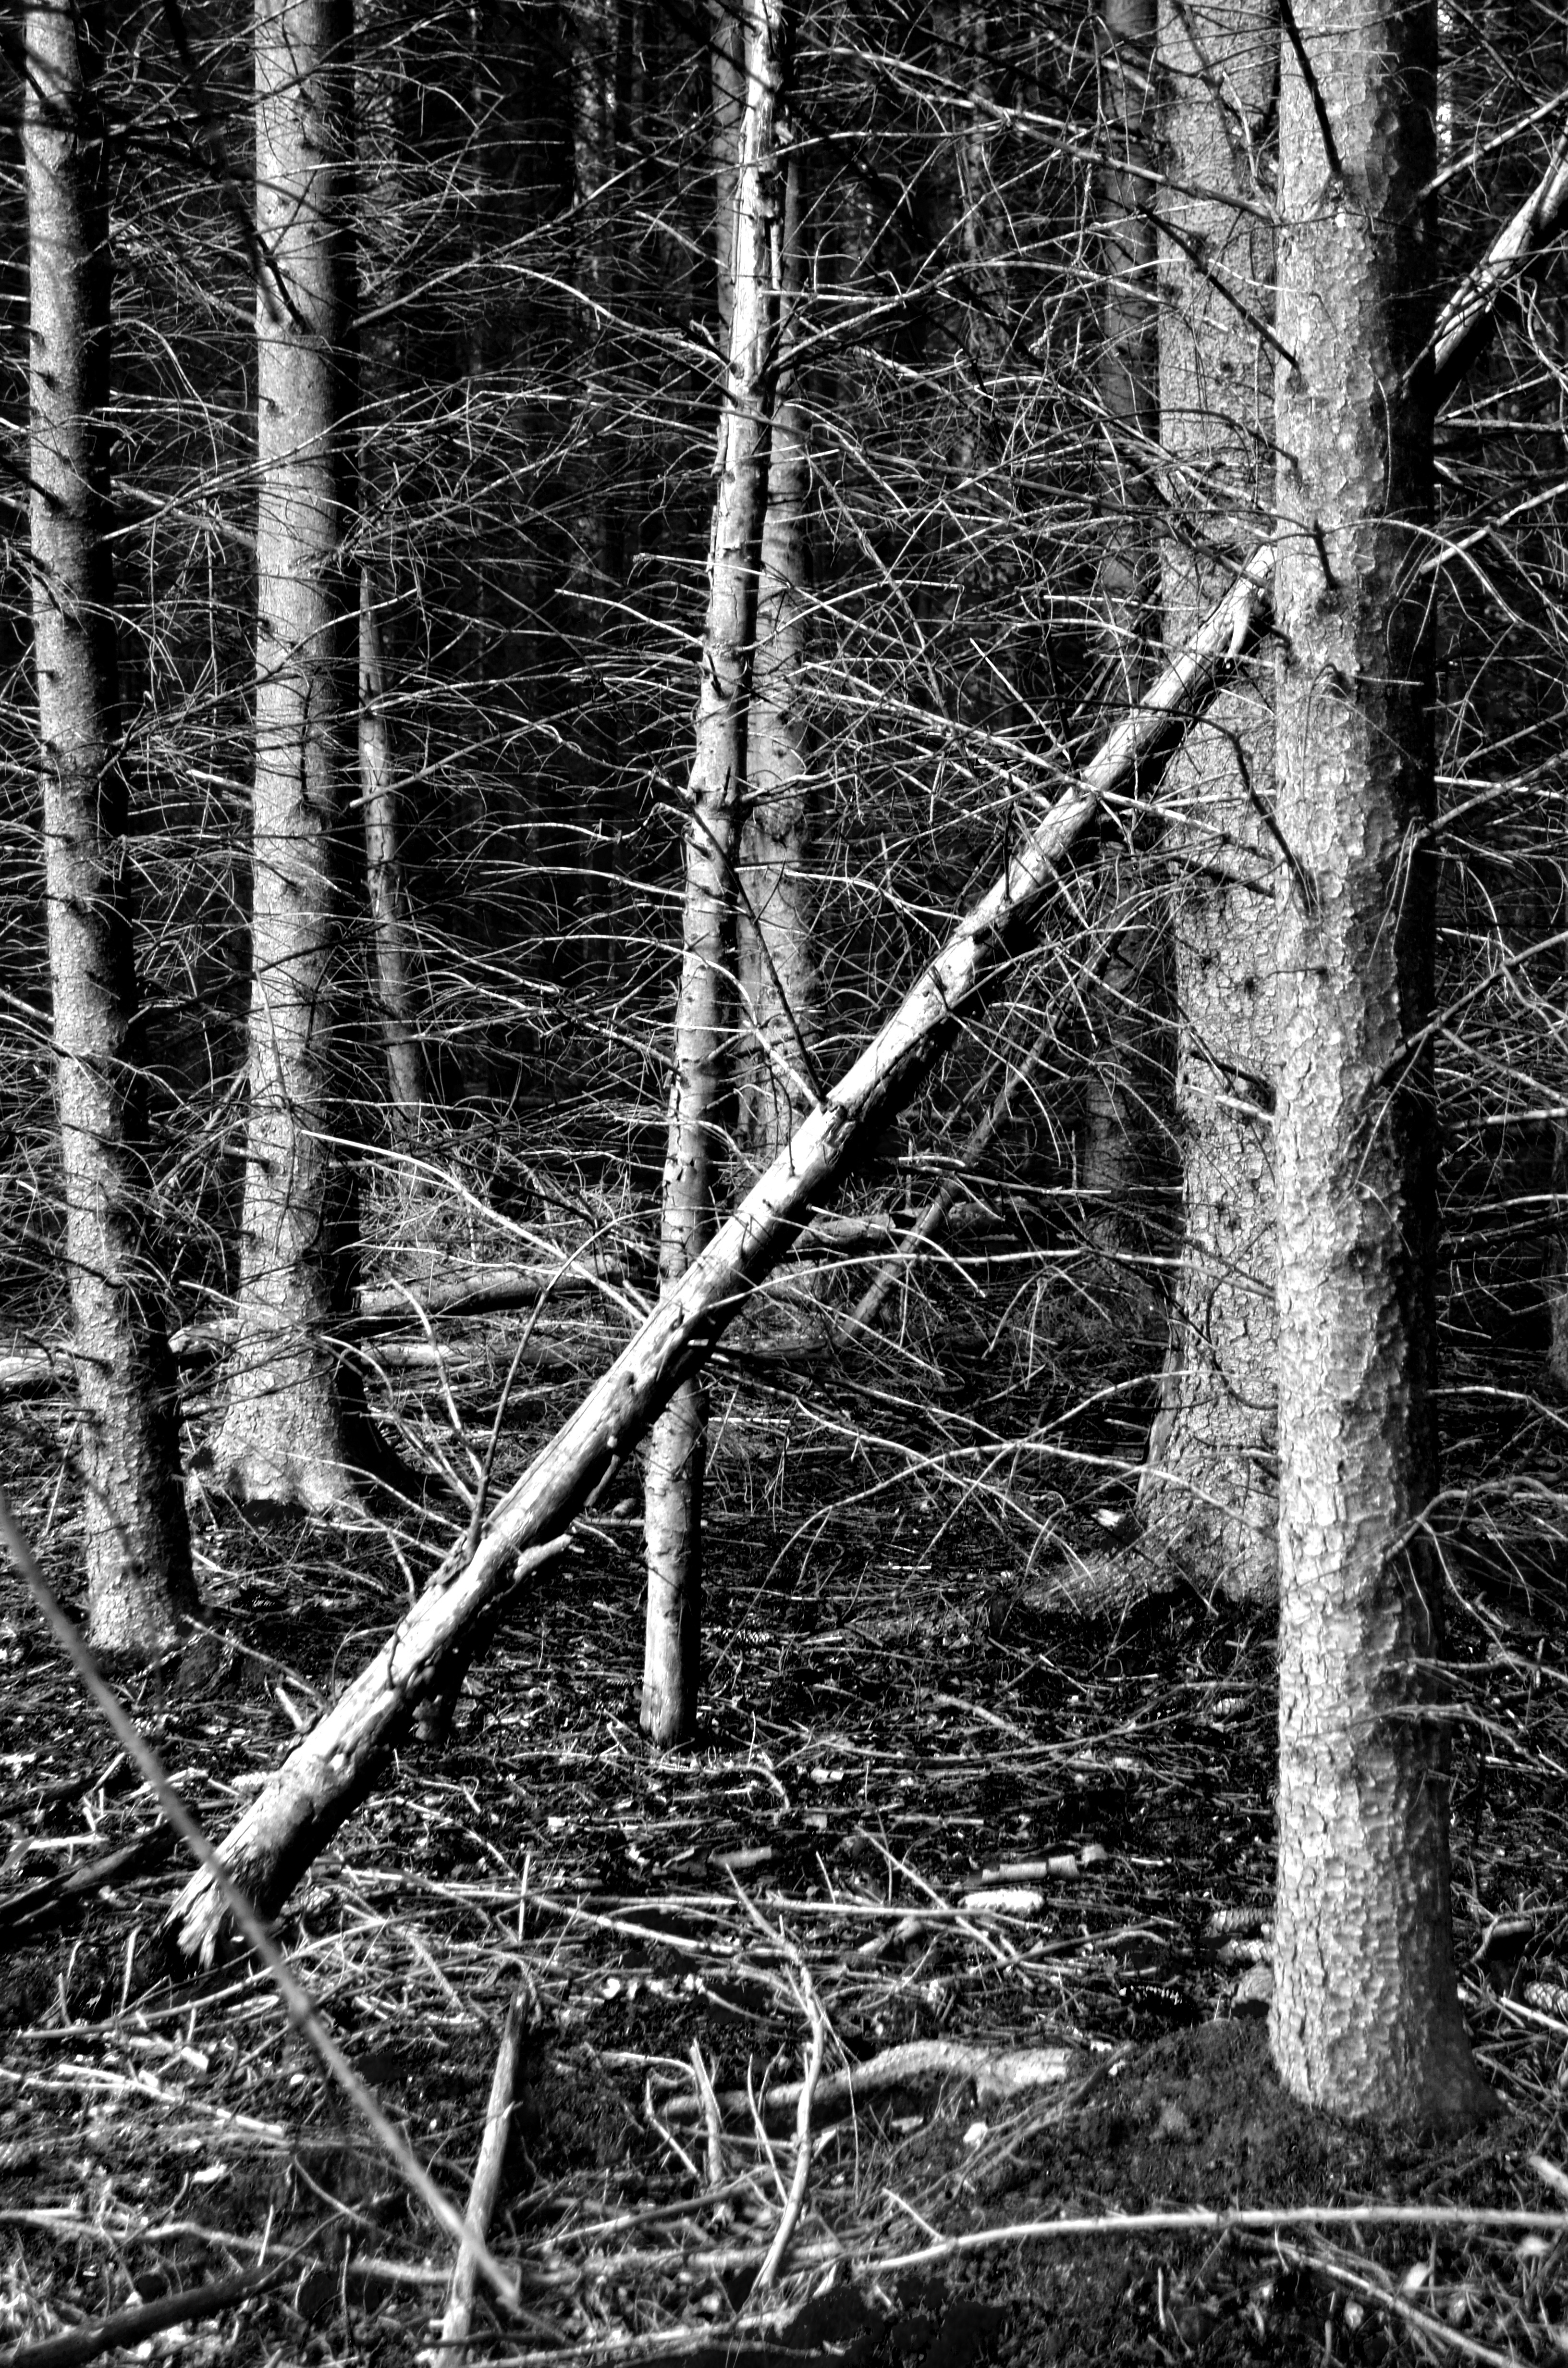
tree, nature, forest, branch, winter, black and white, plant, wood, trunk, birch, monochrome, trees, woodland, habitat, ecosystem, monochrome photography, natural environment, plant stem, woody plant